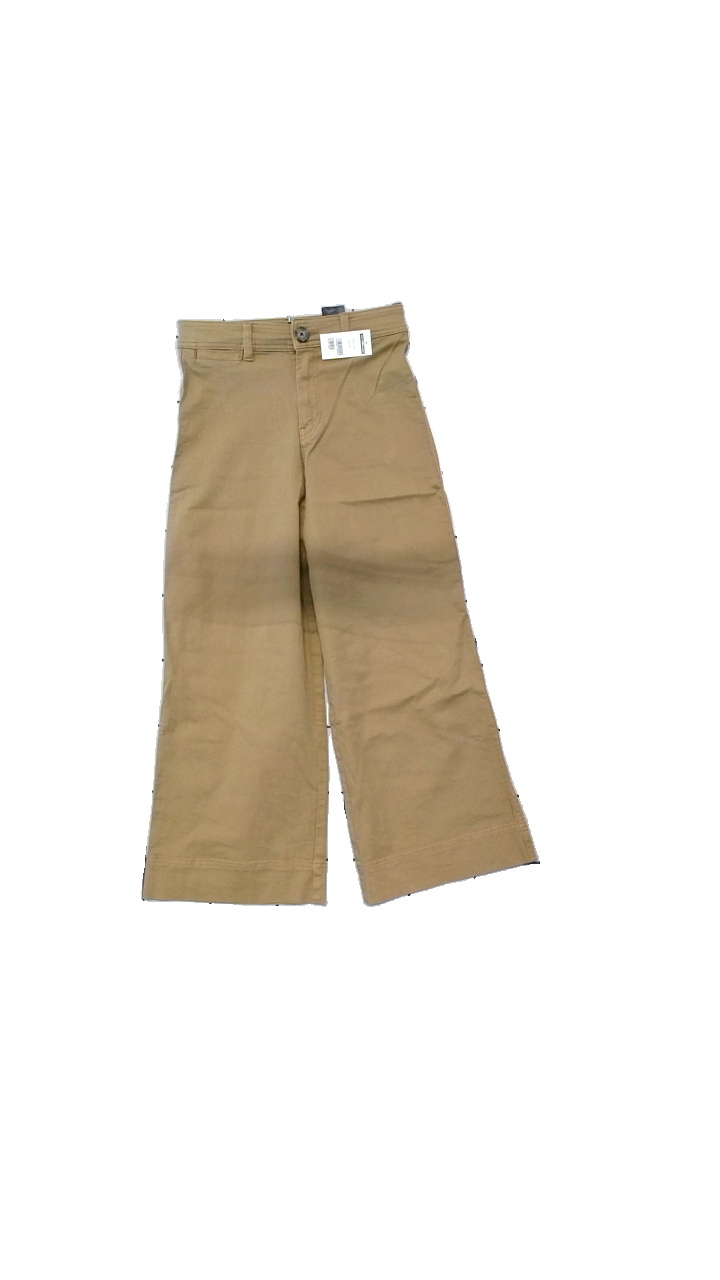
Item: Trousers (Ladies)
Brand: H&m
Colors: Brown
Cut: Regular, Oversize
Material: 98% cotton, 2% elastane
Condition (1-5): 5
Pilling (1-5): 4
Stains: Minor
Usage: Reuse
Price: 50-100